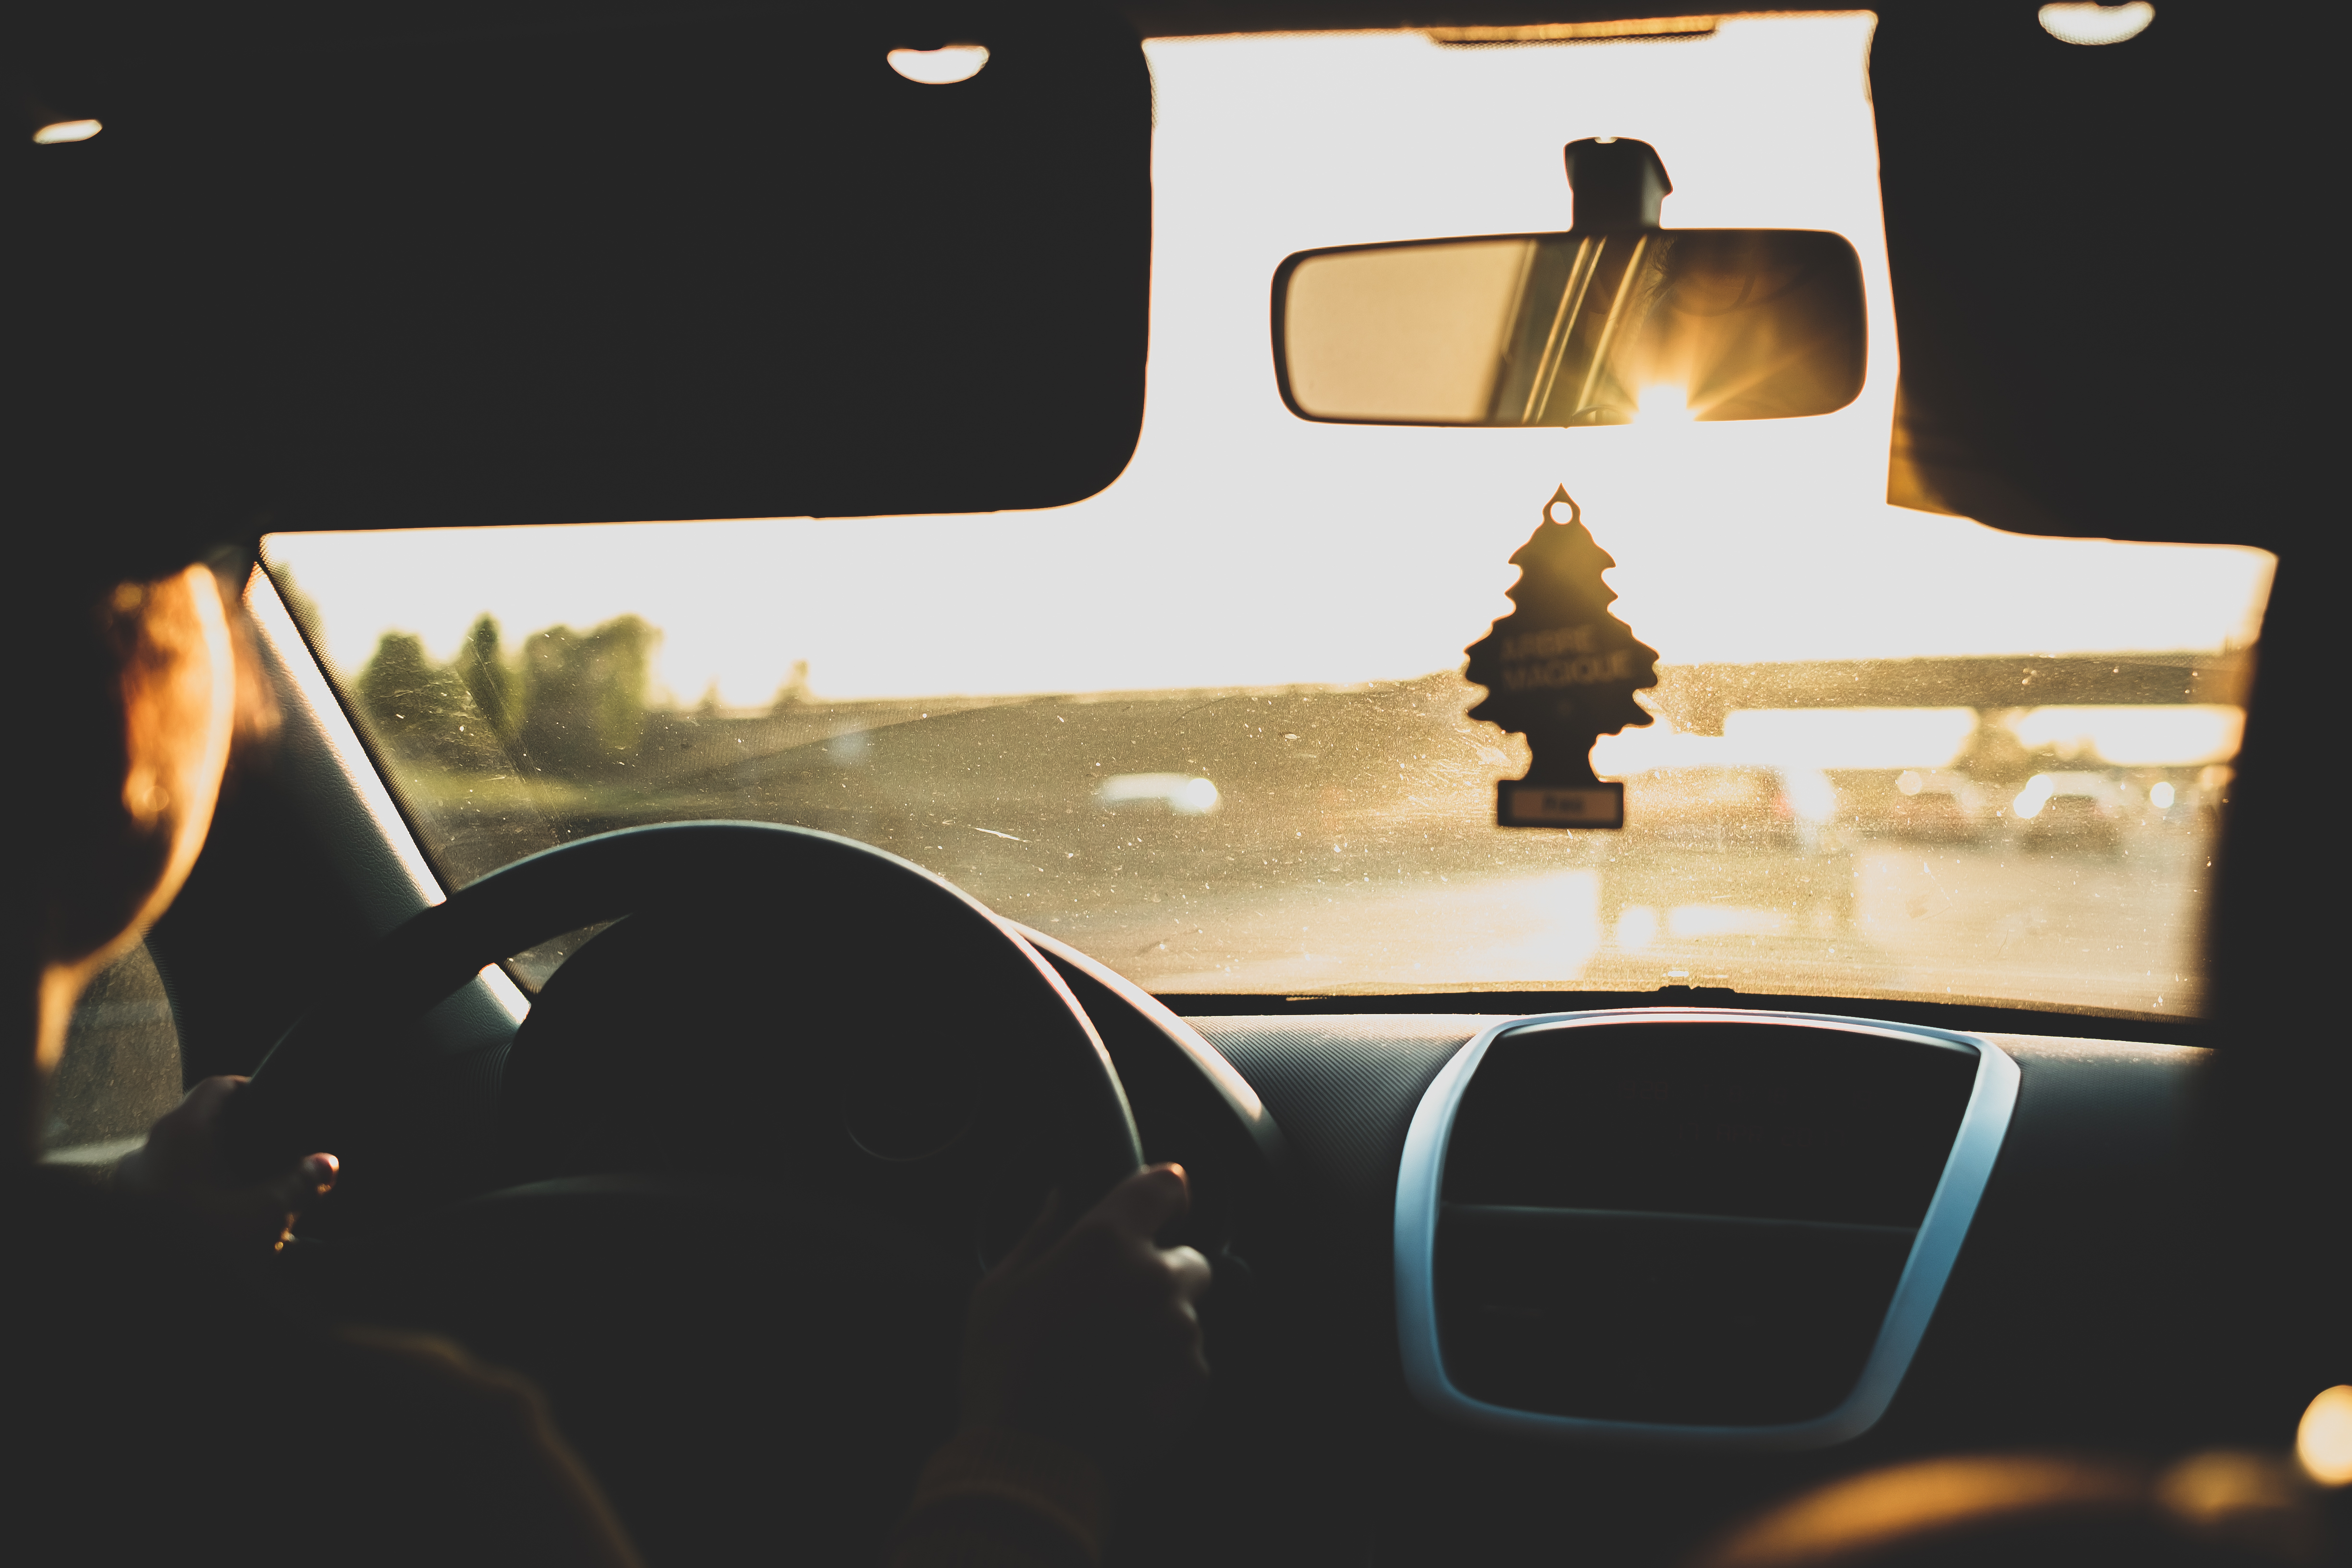
glass, driving, vehicle, brand, design, sunglasses, glasses, eyewear, screenshot, vision care